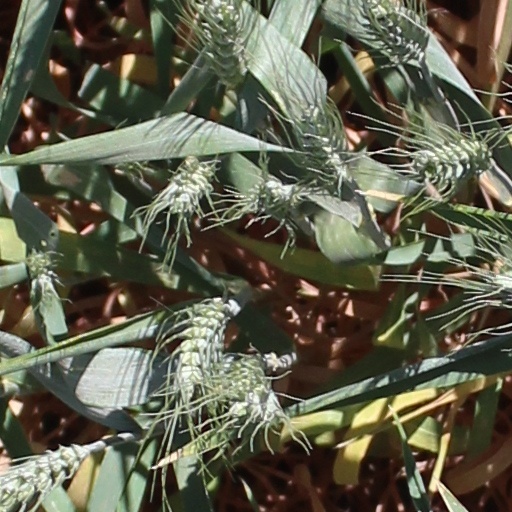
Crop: wheat